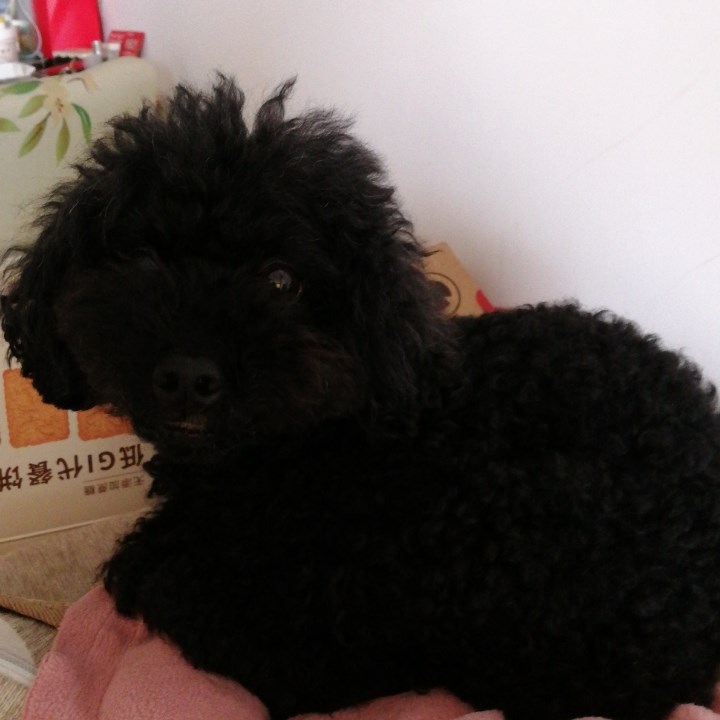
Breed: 7449-n000128-teddy